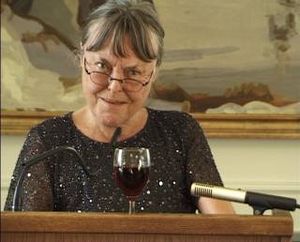
Inge Eriksen
Inge Eriksen
Inge Eriksen. Ved et møde i Modersmål-Selskabet.
Inge Eriksen var en dansk forfatter.